Mines of Laurion

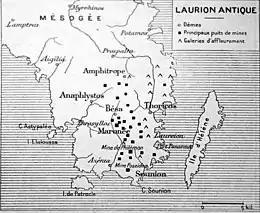
Map of Southern Attica, showing the locations of the mines at Laurion

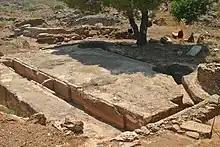
Washing table at the mines of Laurion

The mines are older than recorded history. Even at the time of Classical Greece, they were older than historians could determine: